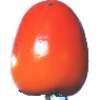
Label: kaki